Khoon Khoon

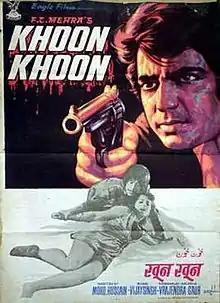

Khoon Khoon is a 1973 Bollywood action thriller film directed by Mohammed Hussain and stars Mahendra Sandhu, Danny Denzongpa and Rekha in lead roles. The film is the remake of the Clint Eastwood thriller Dirty Harry.